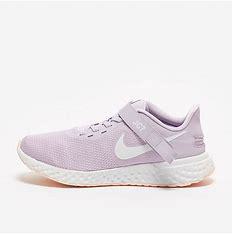
Brand: Nike
Model: Revolution 5 Flyease